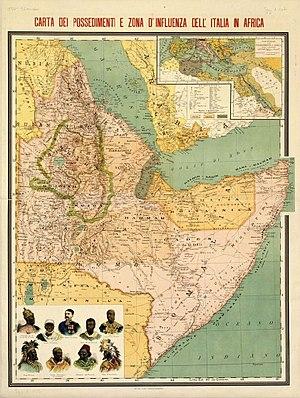
Le royaume d'Italie a développé un empire colonial de la fin du XIXᵉ siècle au milieu du XXᵉ siècle. L'apogée de cet empire se situe en 1940 : l'Italie possède alors des territoires en Méditerranée, en Afrique, en Asie et dans les Balkans.